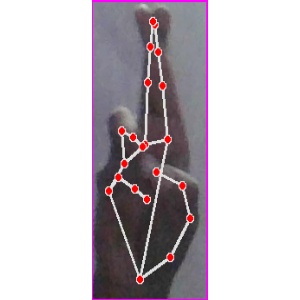
अक्षर: र